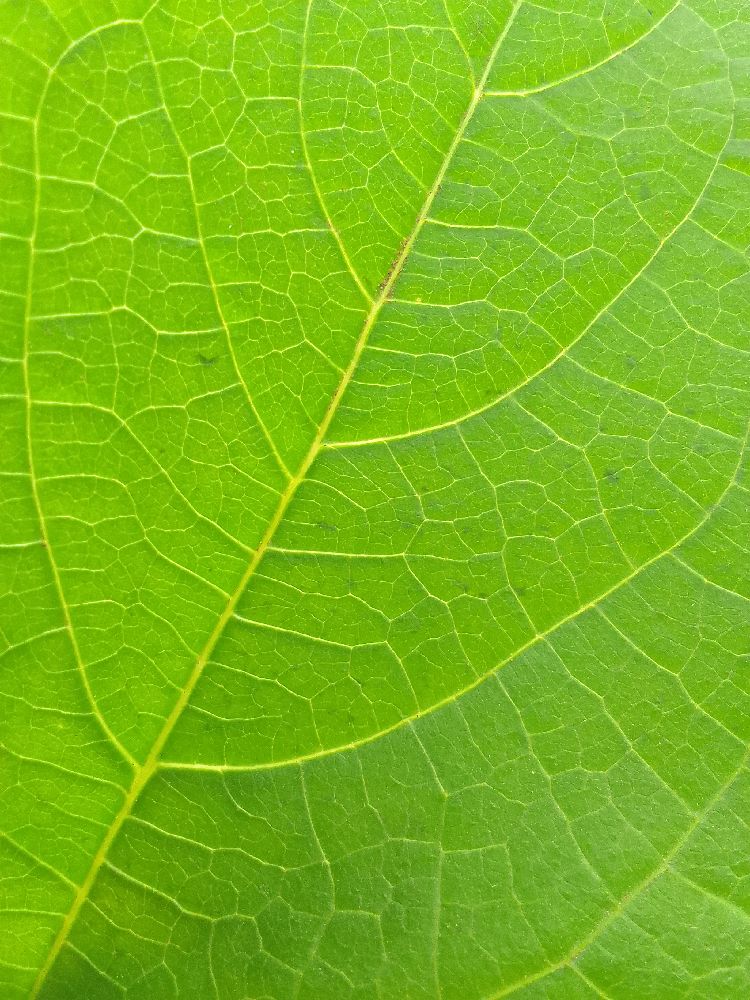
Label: healthy